Czech Republic

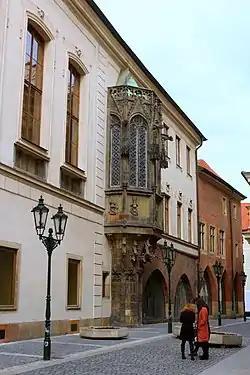
The oldest part of Charles University, founded in 1348

The Czech Republic ranks in the top 10 countries worldwide with the fastest average internet speed. By the beginning of 2008, there were over 800 mostly local WISPs, with about 350,000 subscribers in 2007. Plans based on either GPRS, EDGE, UMTS or CDMA2000 are being offered by all three mobile phone operators (T-Mobile, O2, Vodafone) and internet provider U:fon. Government-owned Český Telecom slowed down broadband penetration. At the beginning of 2004, local-loop unbundling began and alternative operators started to offer ADSL and also SDSL. This and later privatization of Český Telecom helped drive down prices.